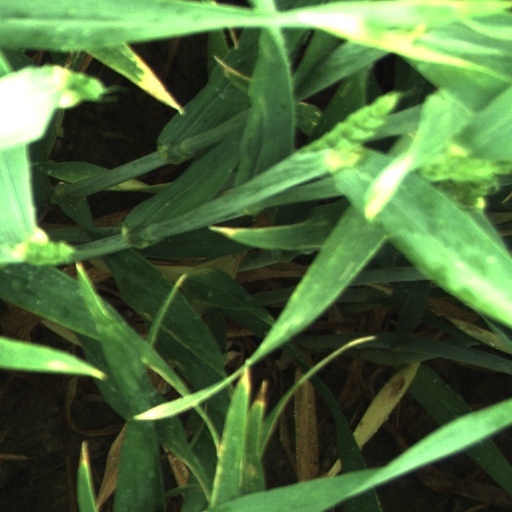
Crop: wheat